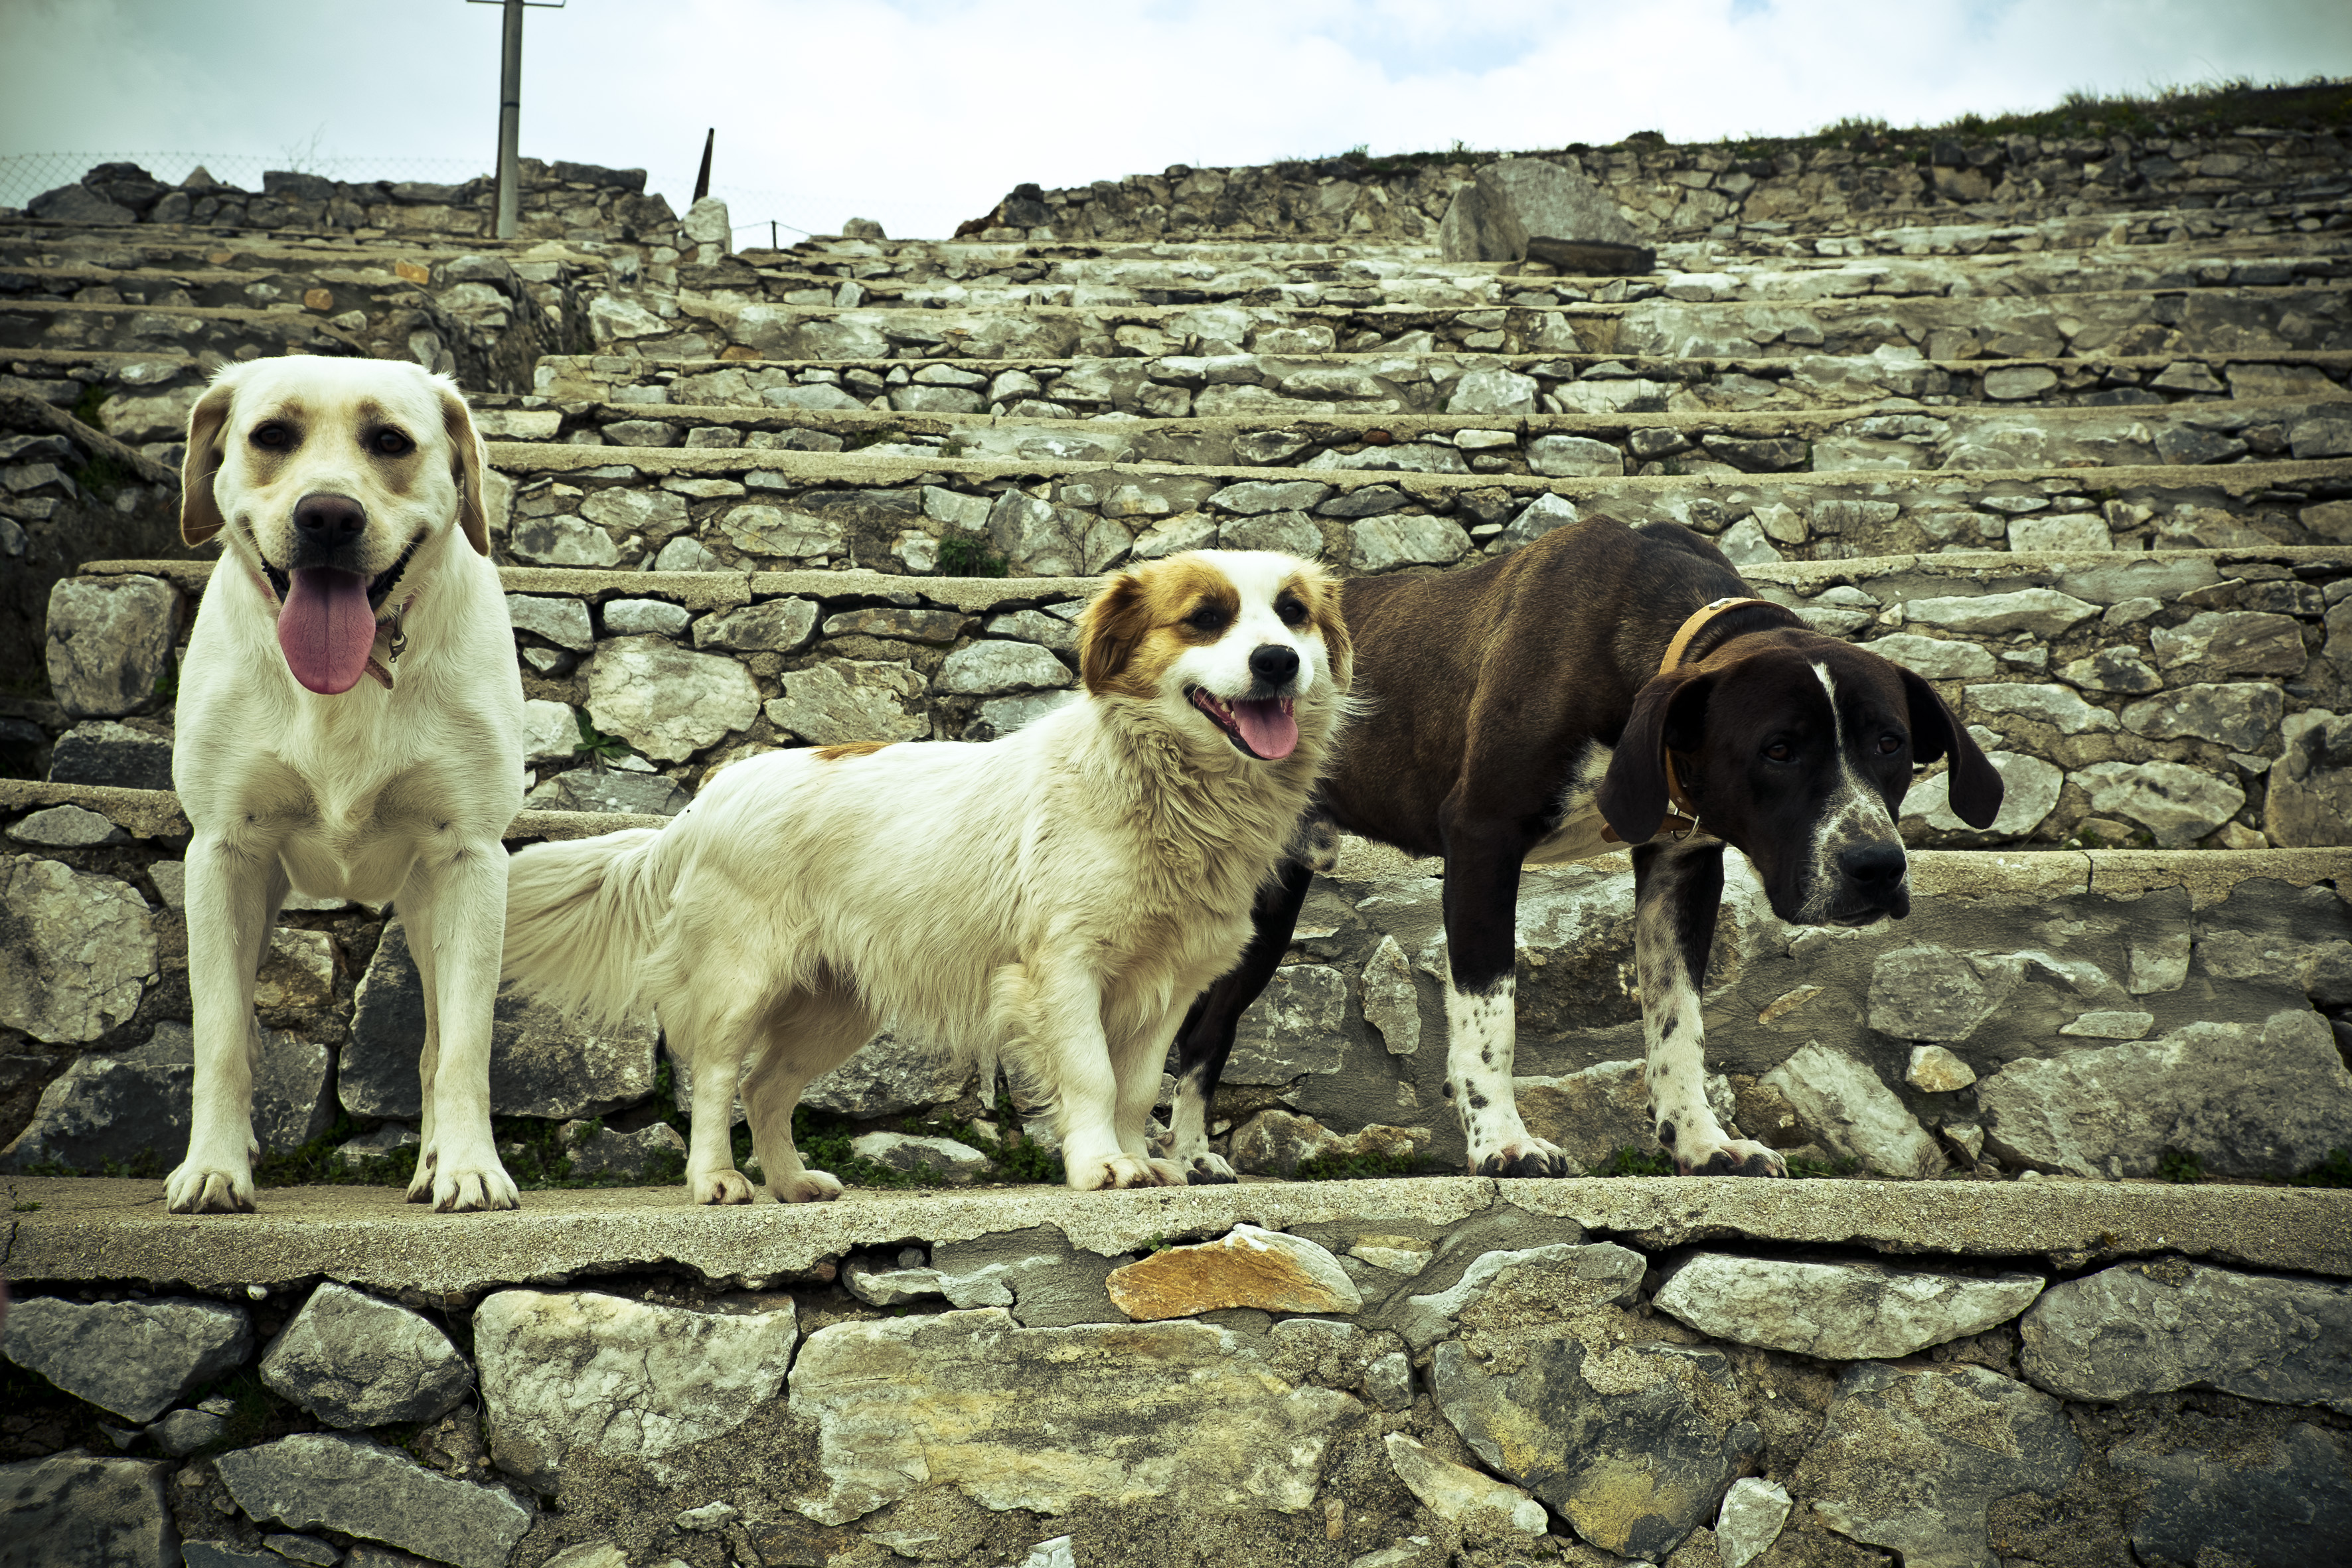
puppy, dog, urban, travel, fujifilm, mammal, cool image, vertebrate, labrador retriever, greece, fuji, fujixt1, fujix, macedonia, timeless, makedonia, philippi, street dog, dog like mammal